Javier Báez

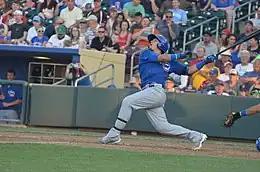
Báez with the Iowa Cubs in 2014

The Cubs invited Báez to spring training in 2014. An injury suffered by Starlin Castro allowed him regular playing time. To increase his versatility, Báez began practicing at second base and third base. He was reassigned to Minor League camp during the final week of spring training. Bothered by a back injury, he opened his participation with the Iowa Cubs of the Class AAA International League (IL) immersed in a slump, with his only hit in 20 at bats being the first home run of the season. During the second week of the season, Báez had his first multi-hit game and hit a second home run before being placed on the seven-day disabled list with an ankle sprain. Báez slumped following his return, and his batting average fell below .150 in May, while his strikeout-to-walk ratio worsened. With a more patient approach at the plate, Báez began a hitting streak on May 16, 2014. On May 26, 2014, Báez was named the PCL Player of the Week for the previous week.